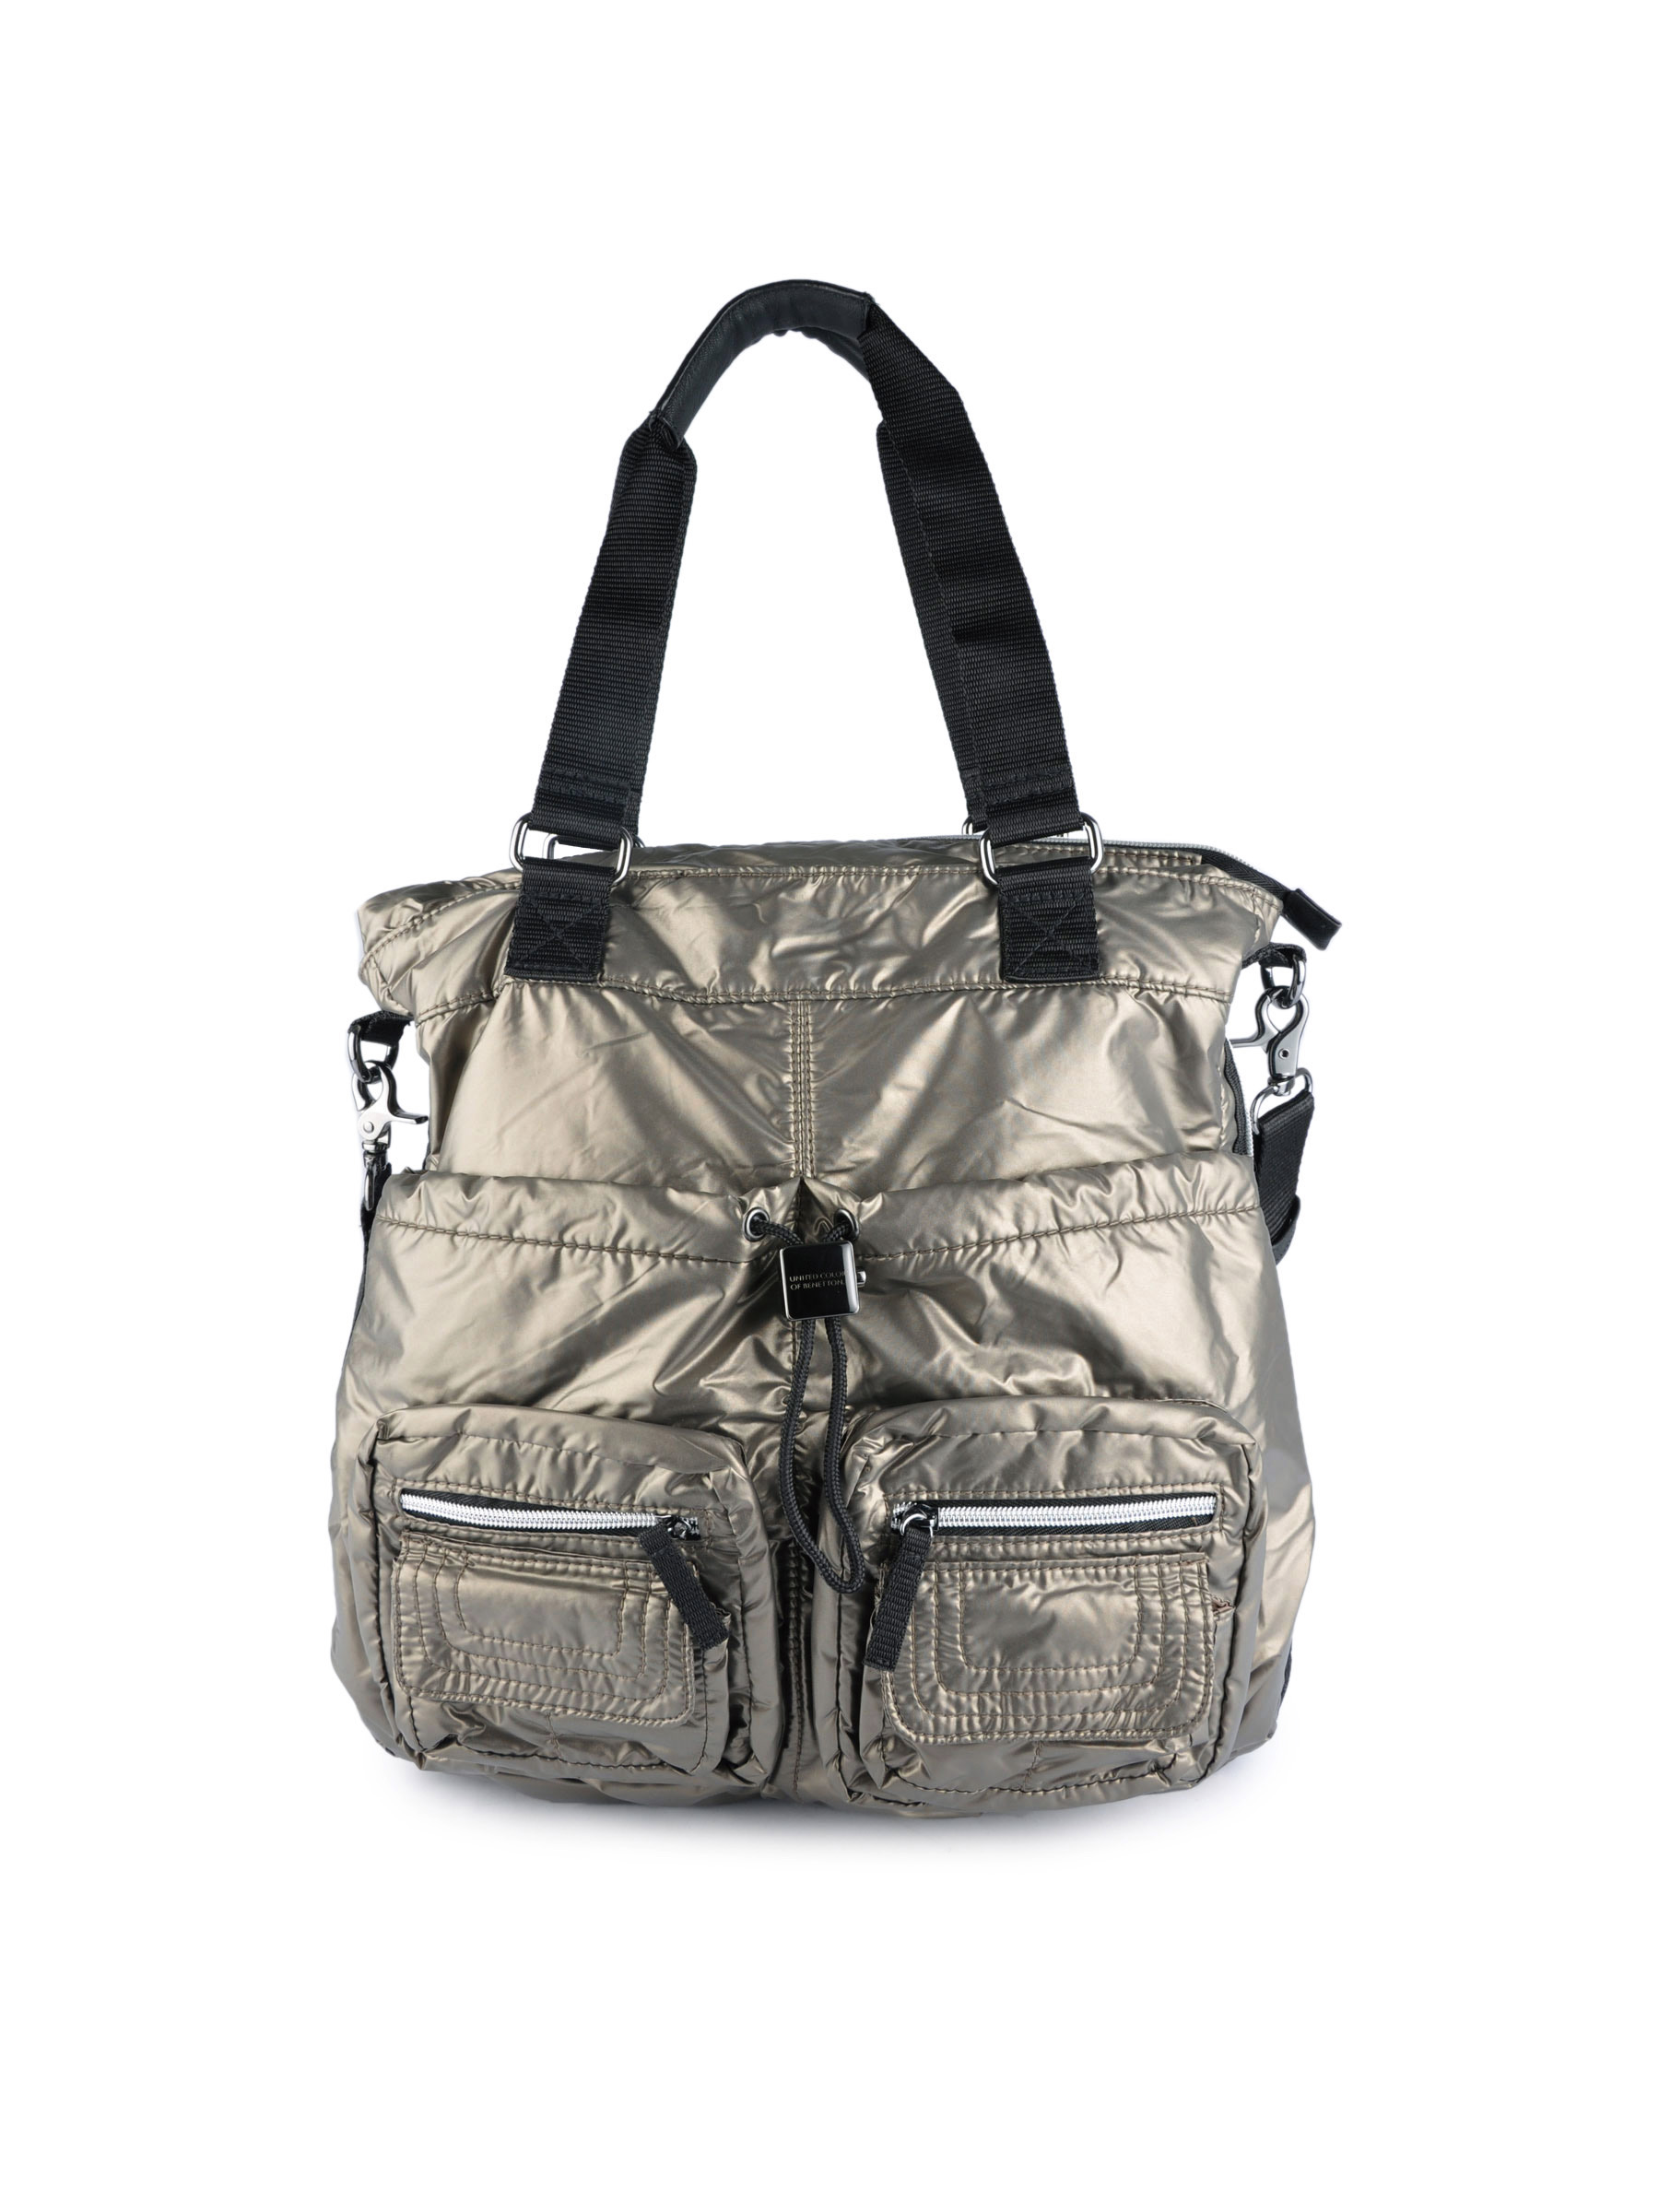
United Colors of Benetton Women Solid Grey Handbags
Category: Accessories / Bags / Handbags
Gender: Women
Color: Grey
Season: Summer 2011
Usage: Casual